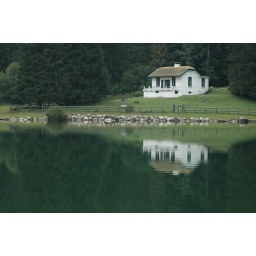
Little white house in the Lac Genin, France